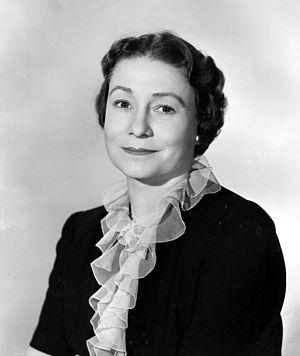
Thelma Ritter est une actrice américaine née le 14 février 1902 à Brooklyn, New York, morte le 5 février 1969 à New York, nominée 6 fois pour l'Oscar de la meilleure actrice dans un second rôle.